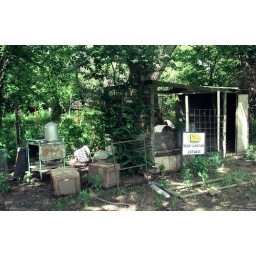
someone put a real estate sign in front of the chicken coop. Funny haha.